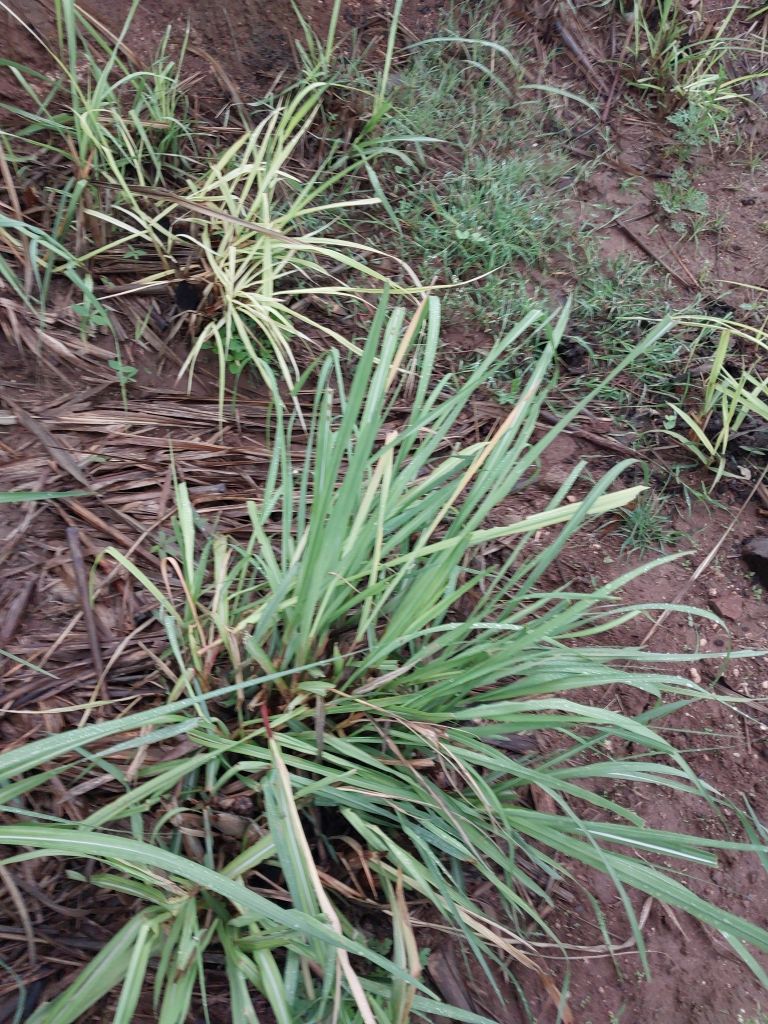
Label: Grassy shoot